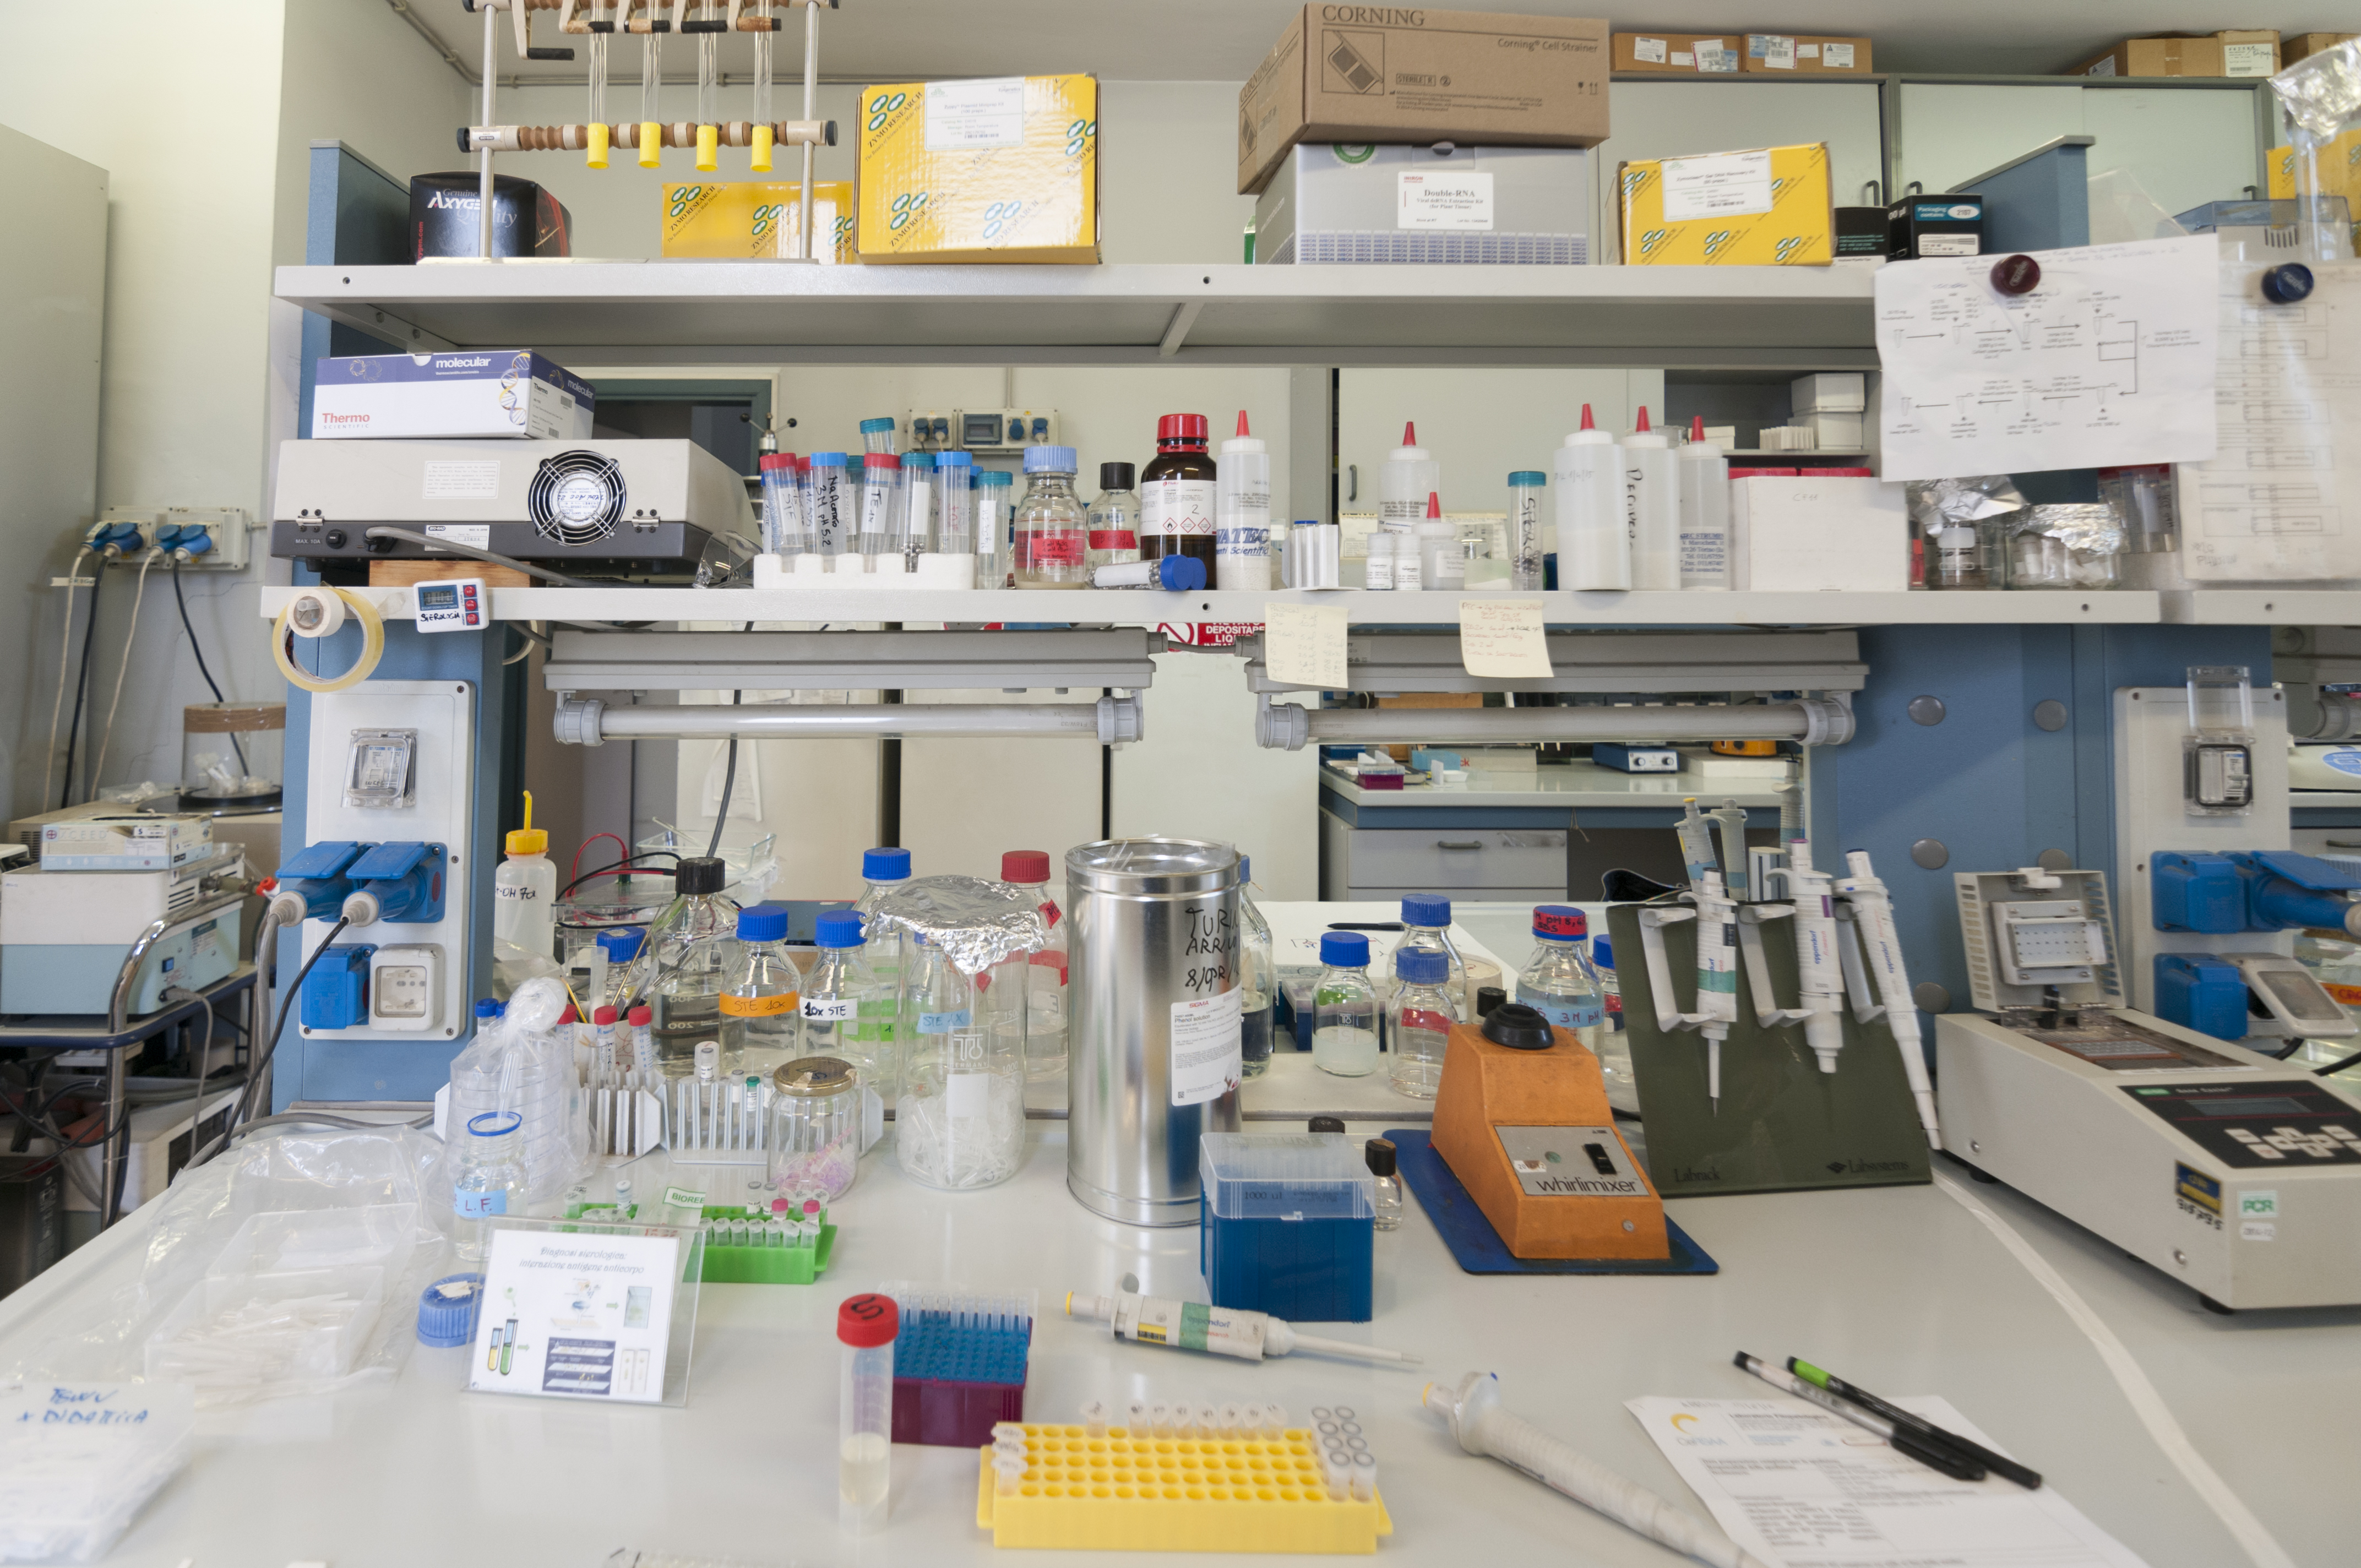
laboratory tools
Specialty: lab-equipment
Image credit: Uccio D'Agostino